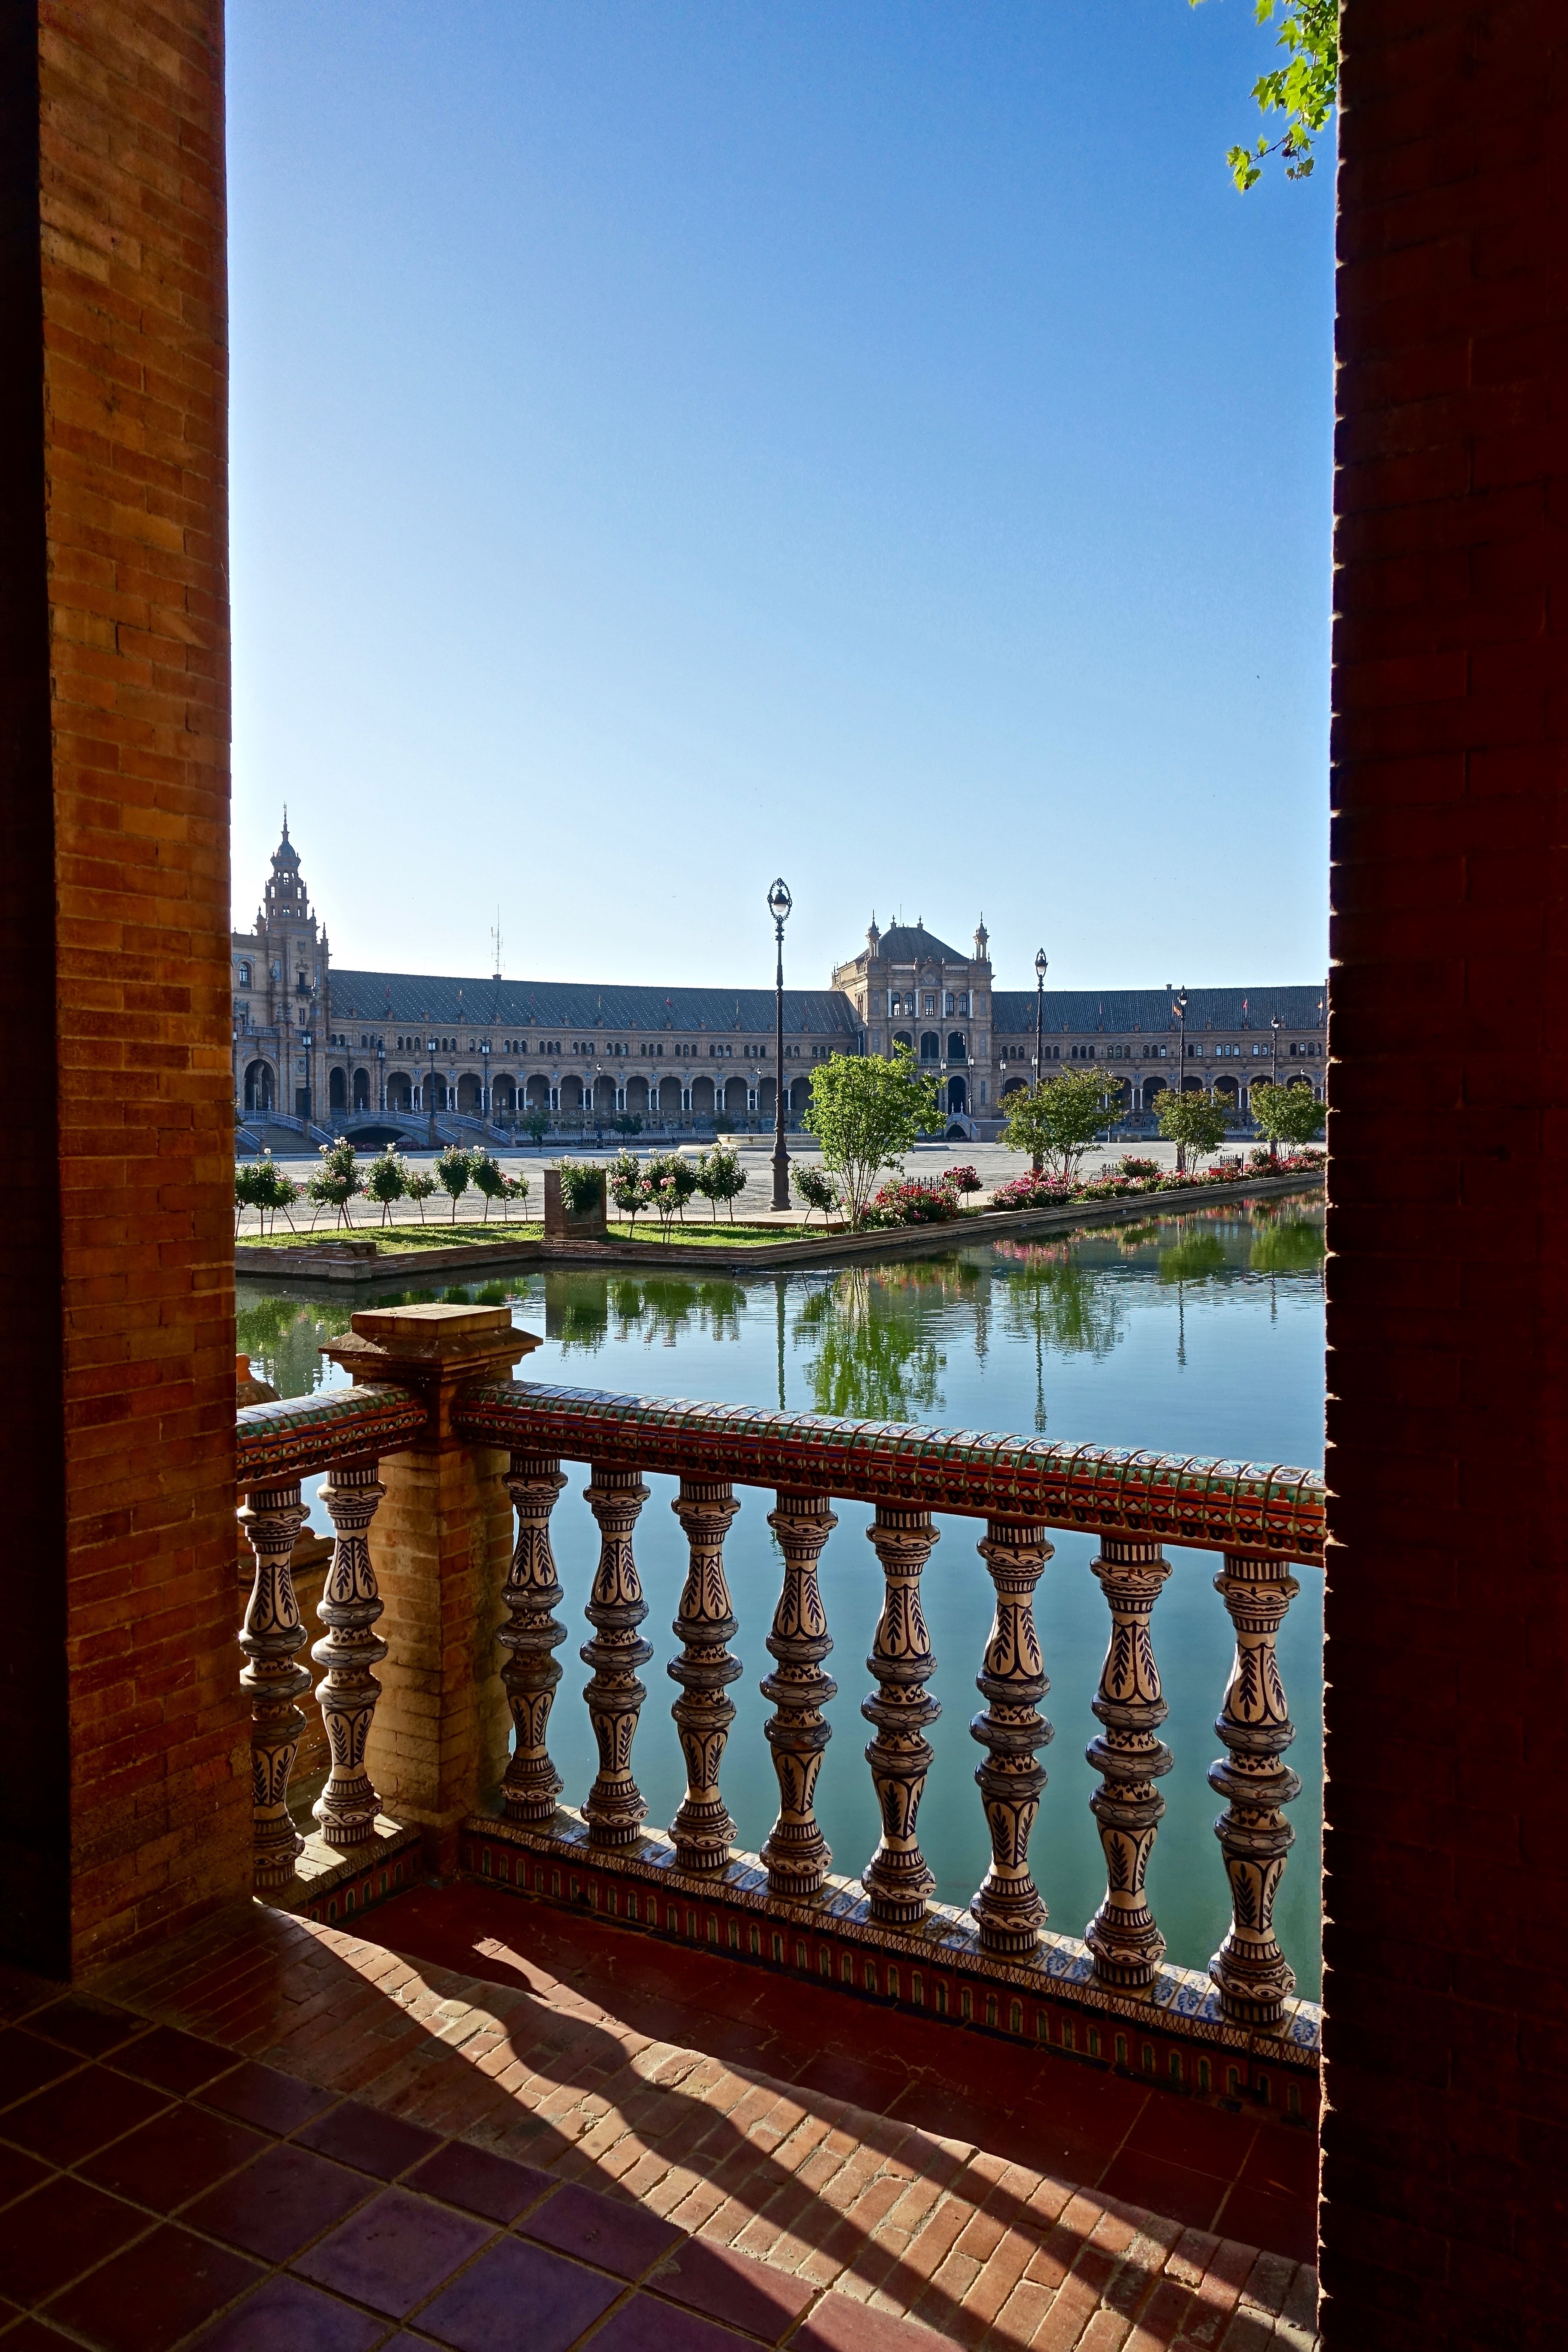
sea, architecture, palace, monument, cityscape, vacation, travel, evening, reflection, landmark, historic, tourism, seville, famous, spanish, plaza de espania